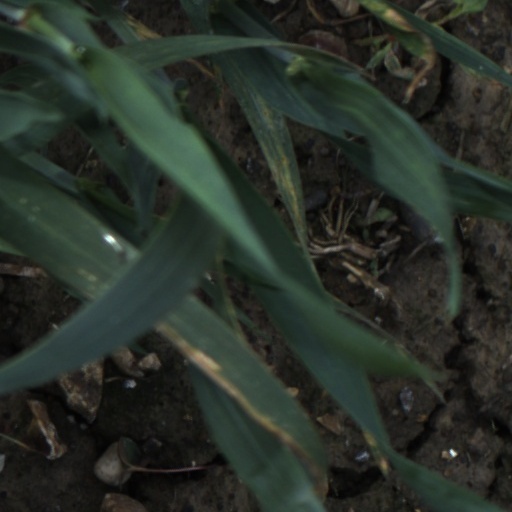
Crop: wheat